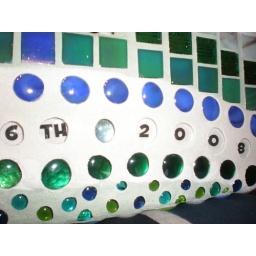
Ayden's name and birth date under clear glass gems.